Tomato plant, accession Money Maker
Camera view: bottom (45 deg); turntable rotation: 60 degrees
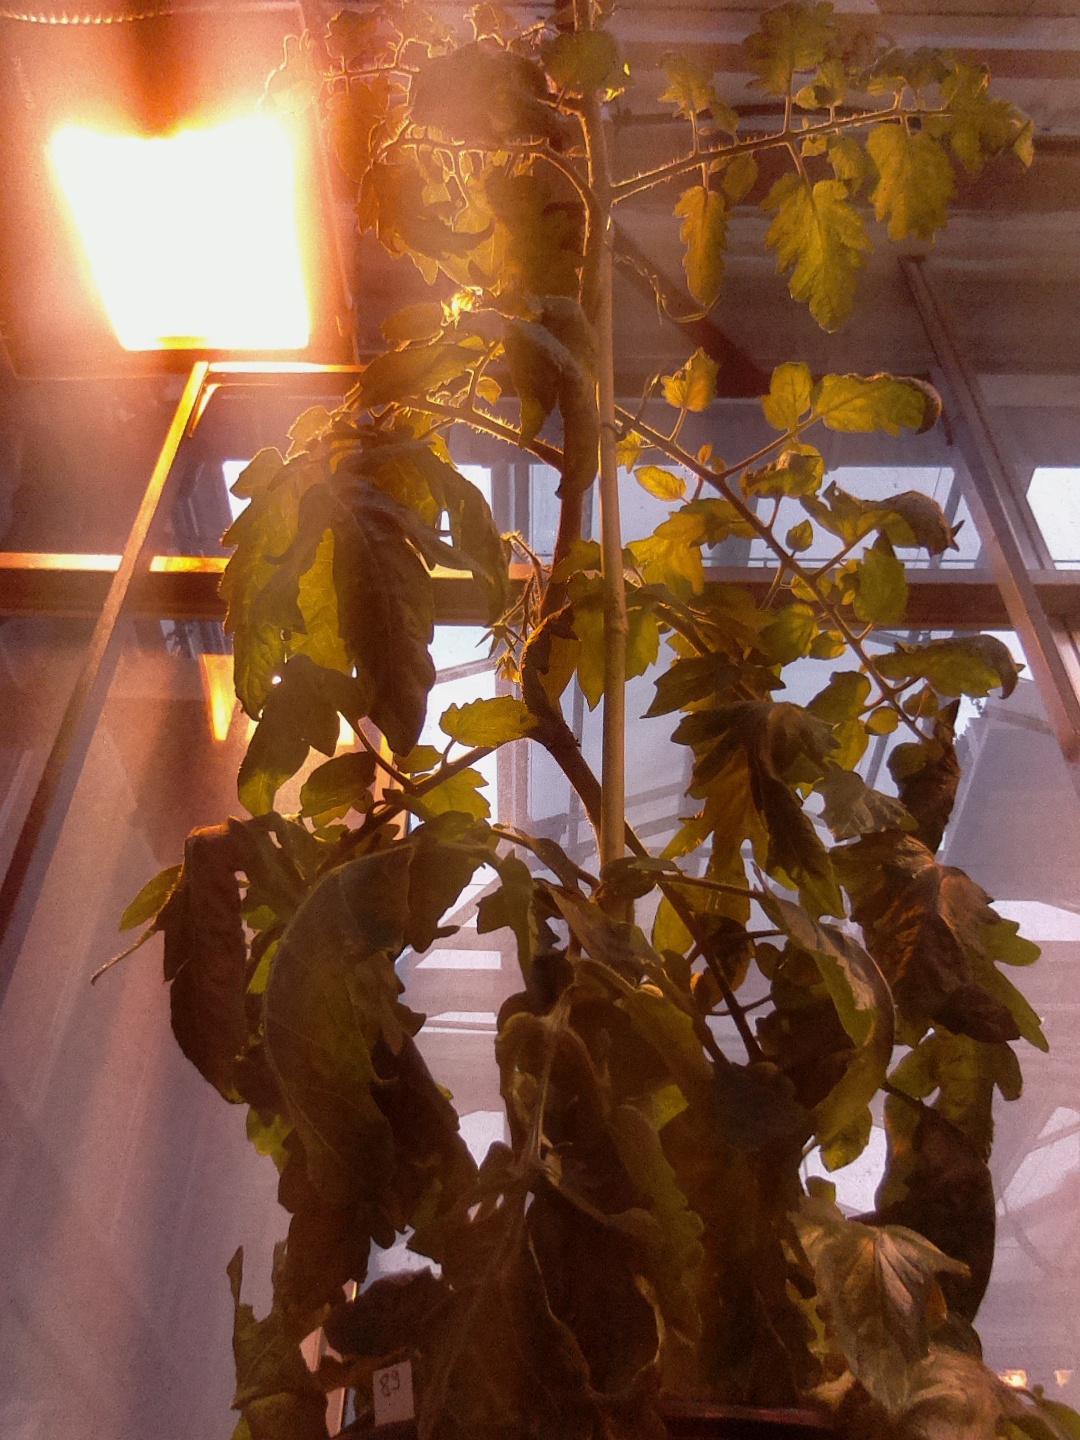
BBCH growth stage 70: Fruits at the main stem or branches visibles